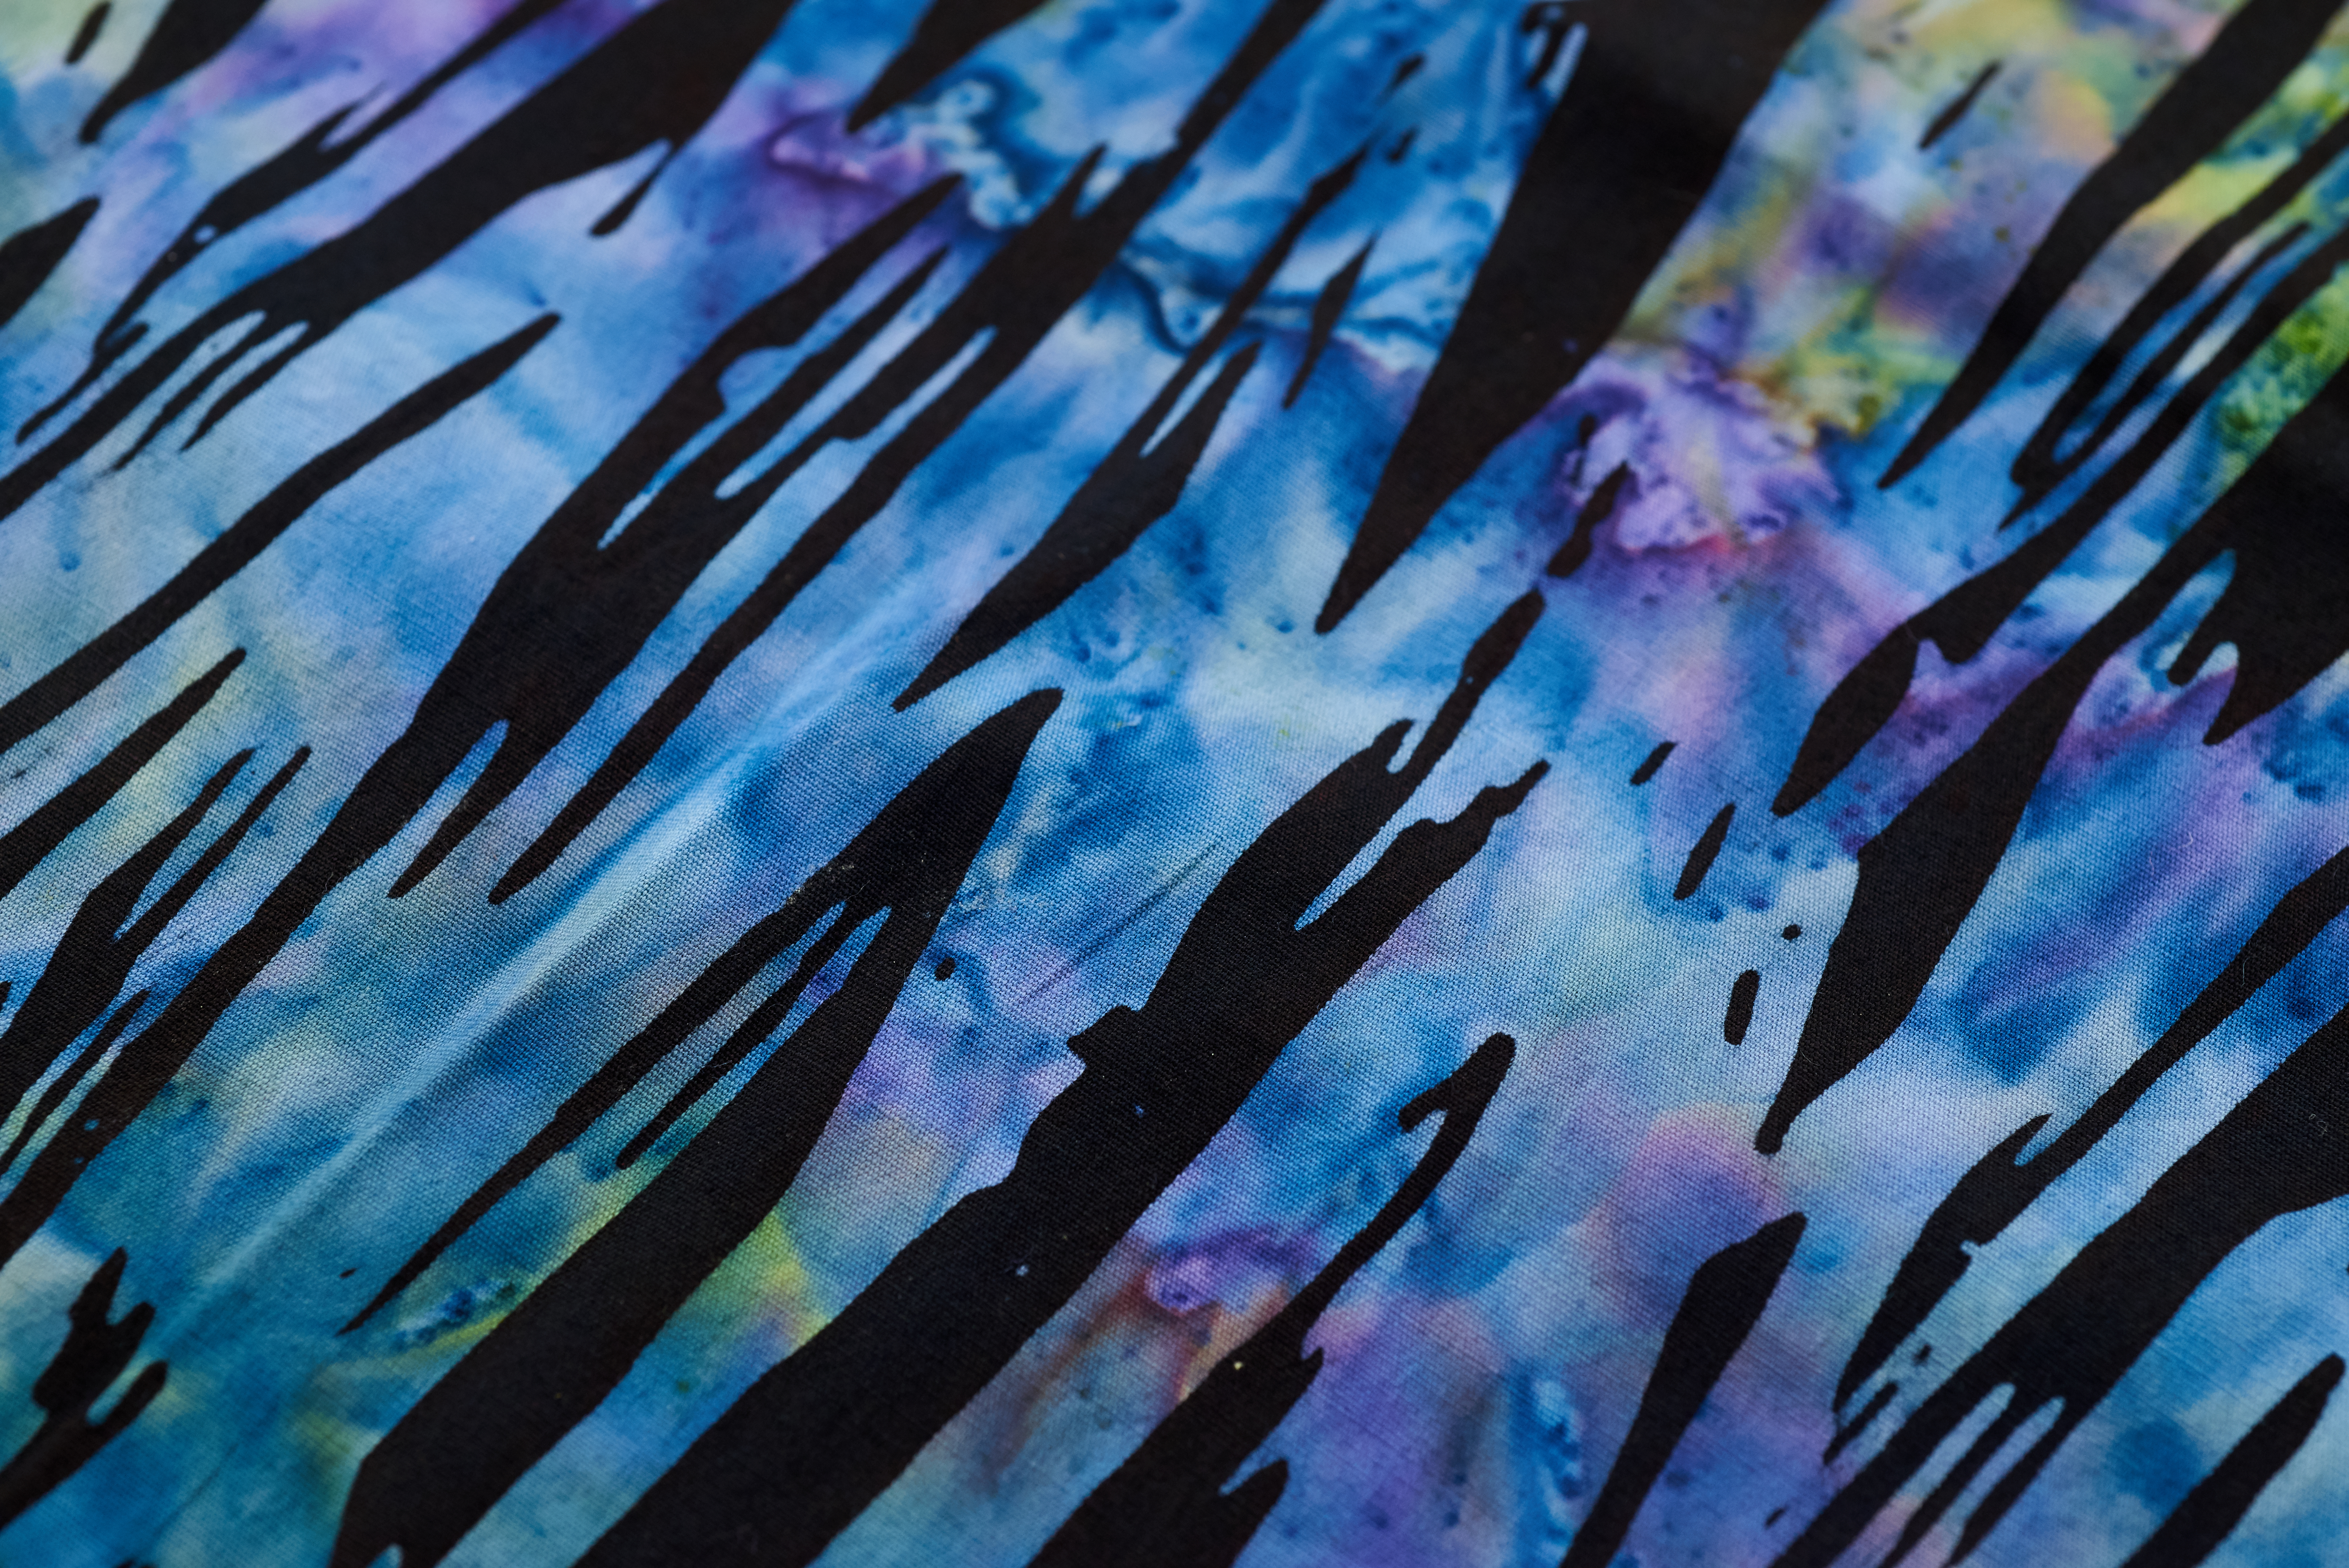
azure, paint, plant, branch, art, Art paint, aqua, painting, feather, Tints and shades, wood, electric blue, pattern, natural material, twig, underwater, marine biology, magenta, drawing, visual arts, illustration, watercolor paint, shadow, macro photography, tree, grass, acrylic paint, modern art, sketch, plant stem